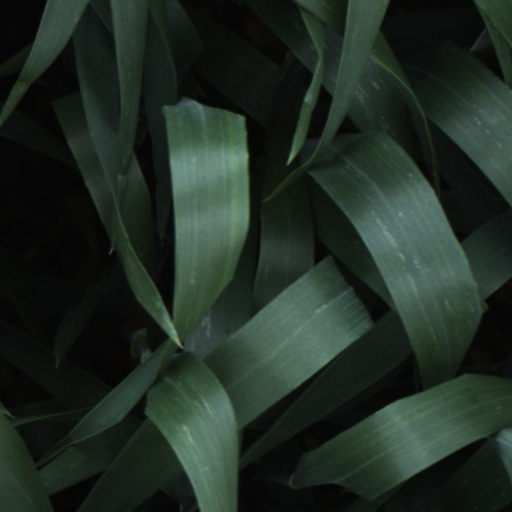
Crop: wheat